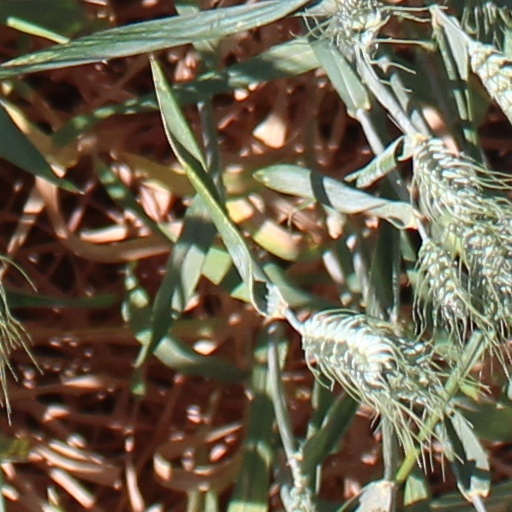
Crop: wheat